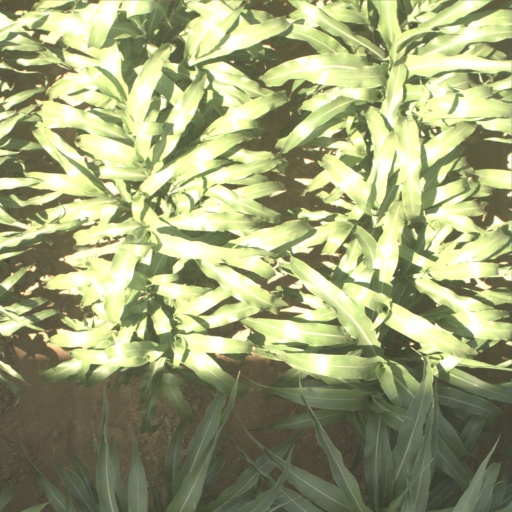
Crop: sorghum